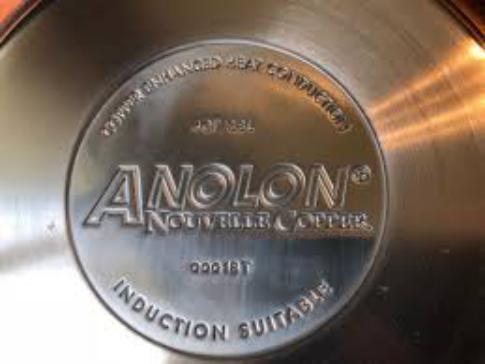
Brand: anolon
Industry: Necessities